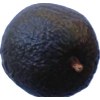
Label: black_avocado